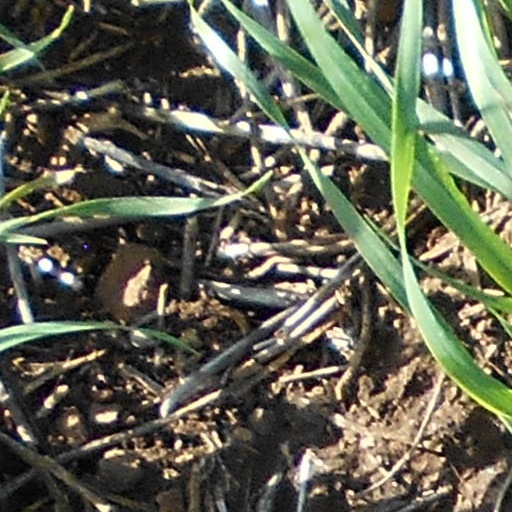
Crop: wheat